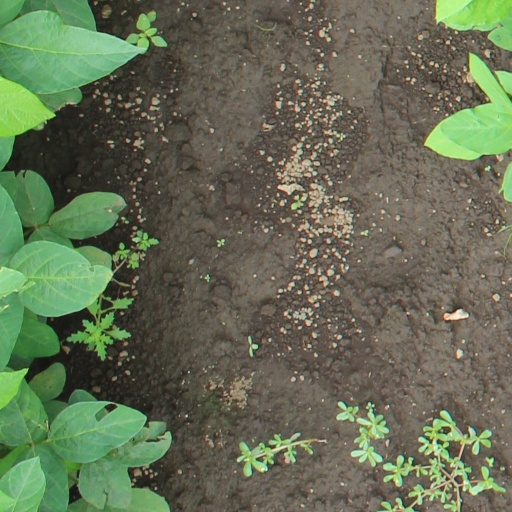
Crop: soybean